Spanish–Algerian War (1775–1785)

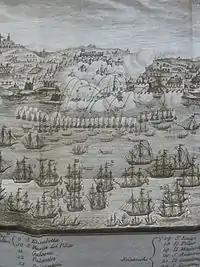
Excerpt of view of bombardment under Antonio Barceló

The cannonade and bombardment commenced at 14:30 and continued without intermission till sunset. The attack was renewed on the following, and on every succeeding day until the 9th, when it was resolved at a council of war, for sufficient reasons, to return immediately to Spain. In the course of these attacks 3732 mortar shells and 3833 rounds of shot were discharged by the Spaniards, and the Algerines returned 399 mortar shells and 11,284 rounds of shot. This vast expenditure of ammunition produced no corresponding effect on either side: the town was repeatedly set on fire, but the flames were soon subdued.